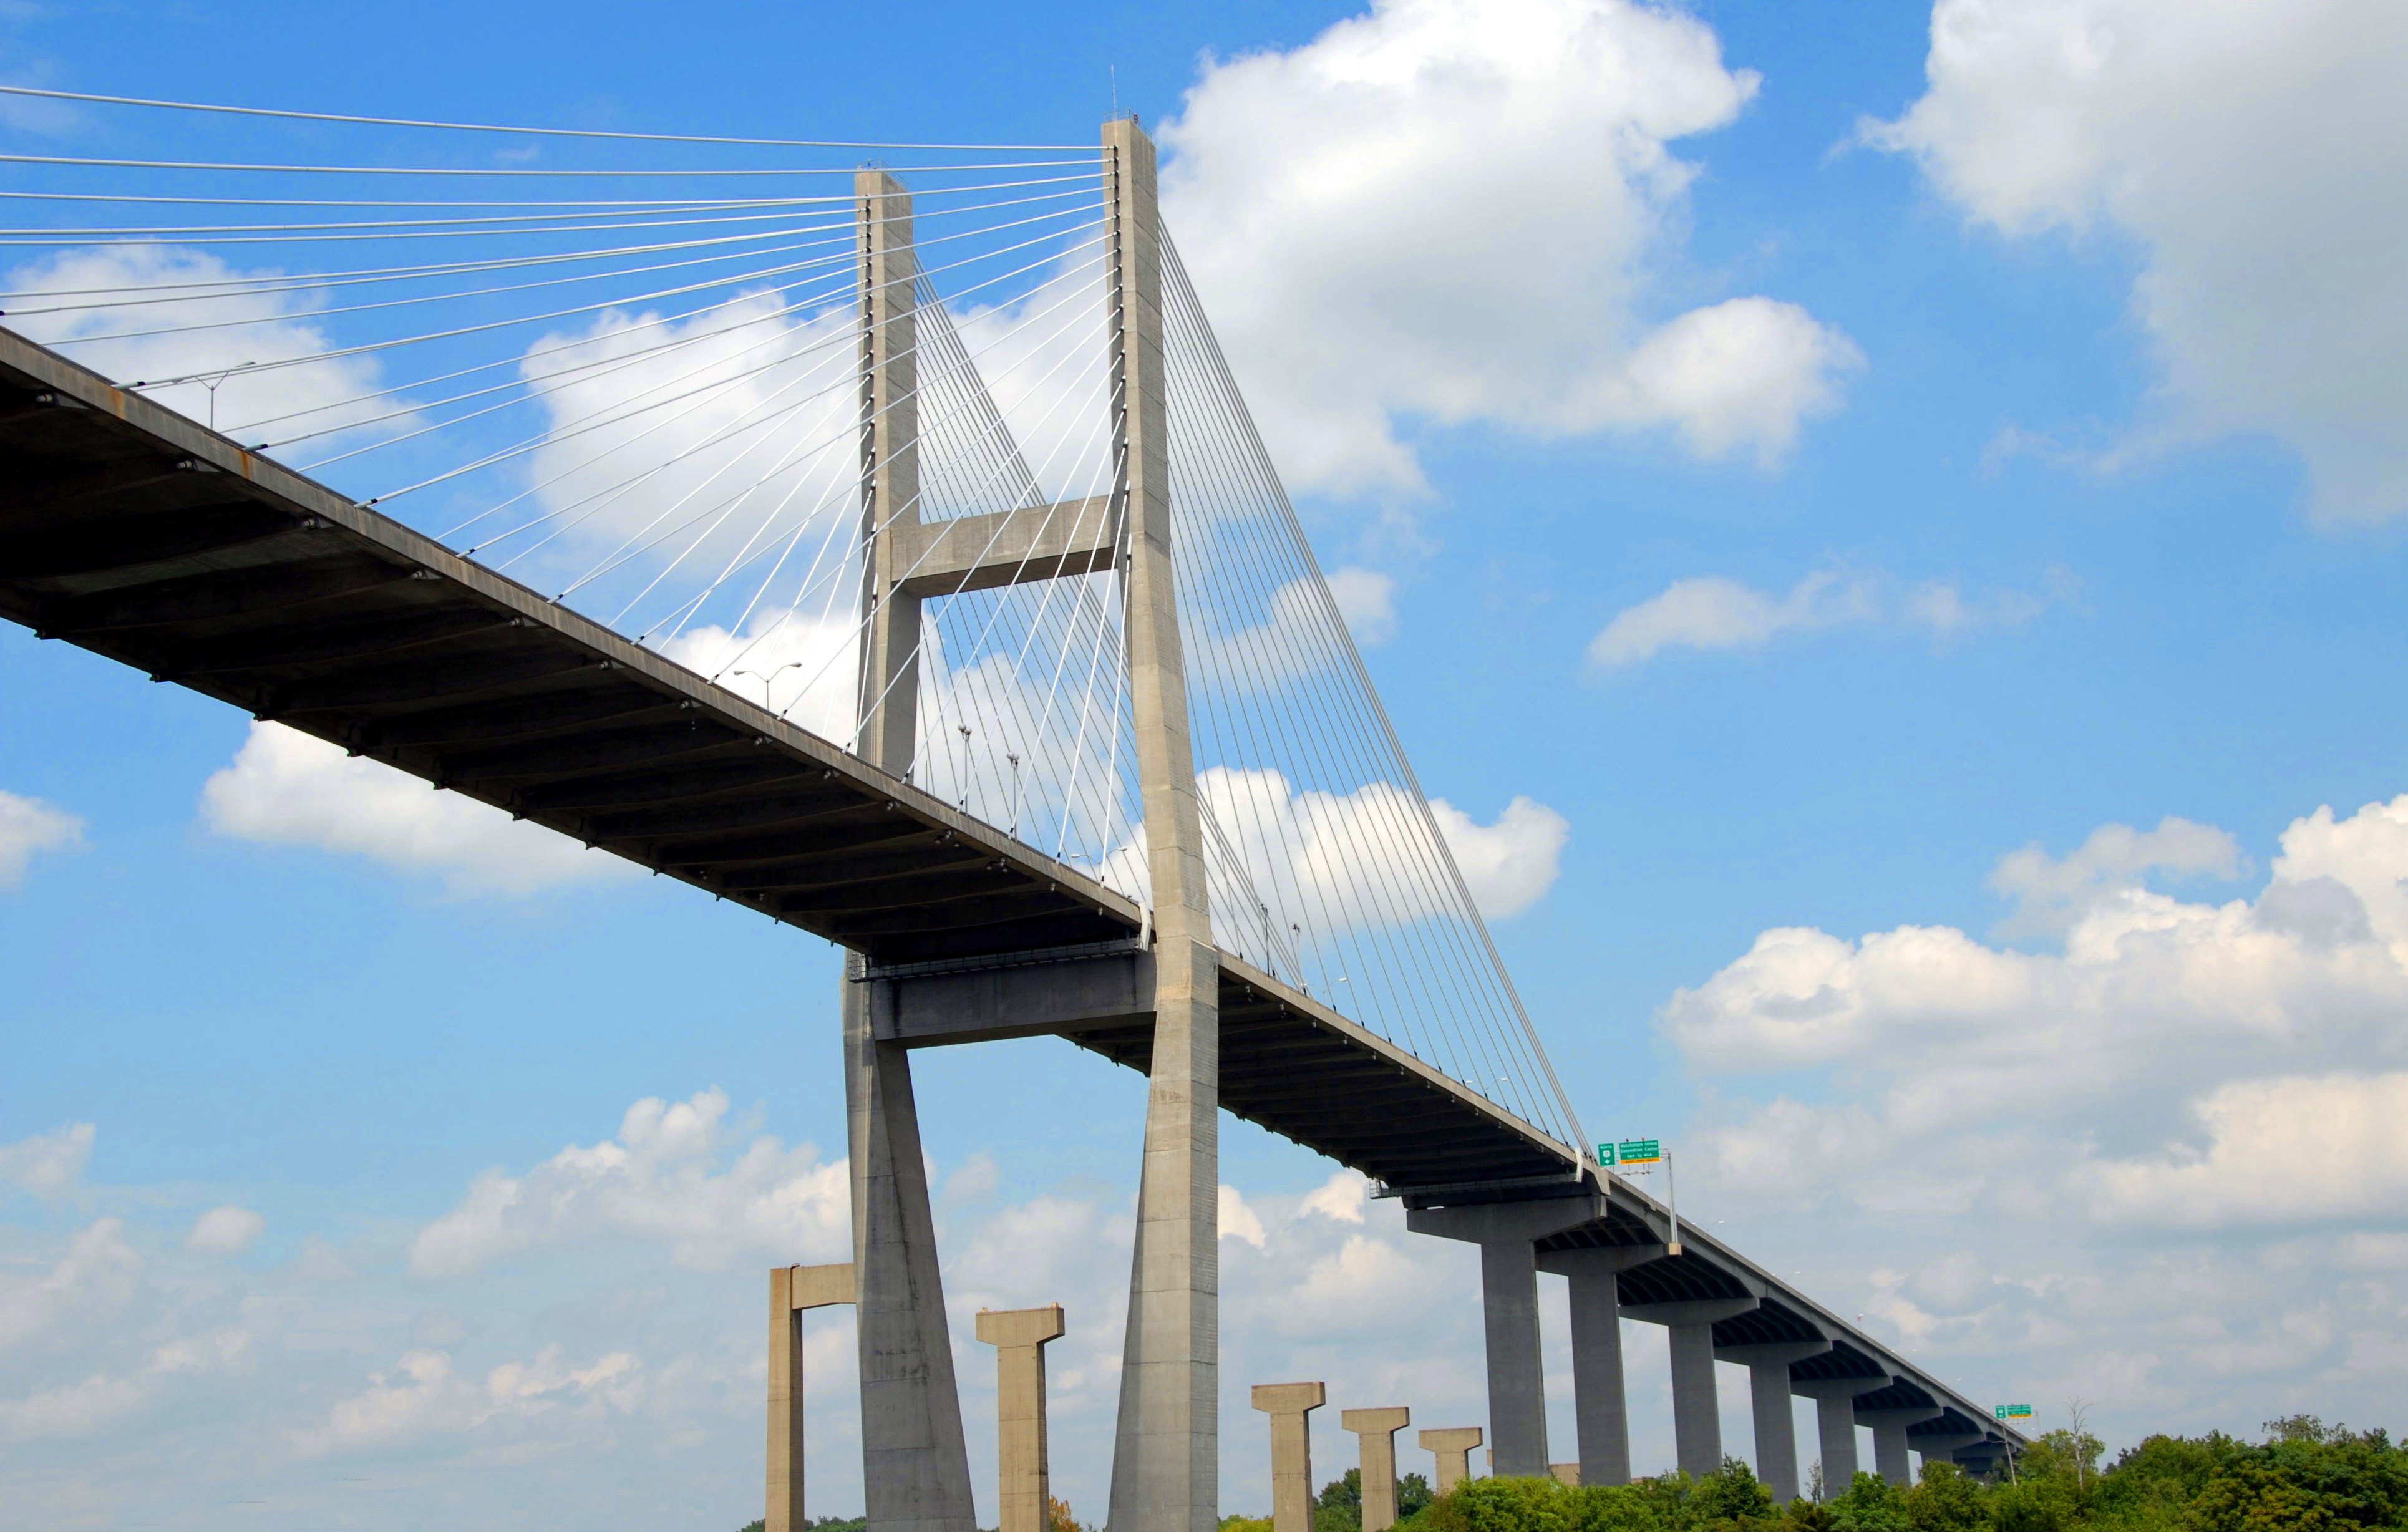
landscape, water, architecture, structure, sky, bridge, city, urban, river, travel, suspension bridge, mast, landmark, suspension, tourism, savannah, engineering, georgia, cable stayed bridge, bridge span, nonbuilding structure